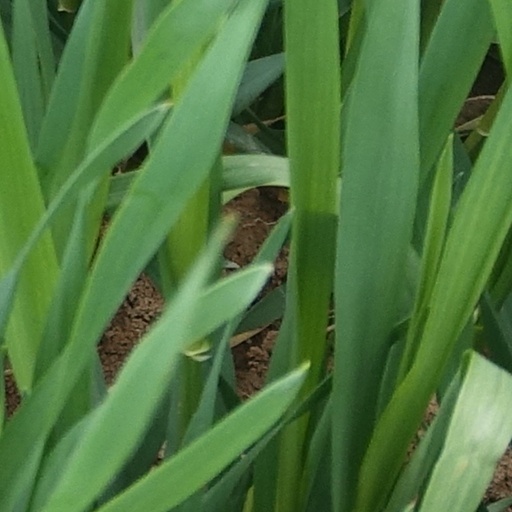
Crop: wheat